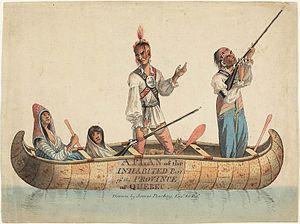
Un plan de la partie habitée de la province de Québec. James Peachey. Collection Peter Winkworth. Bibliothèque et Archives Canada, e000756679